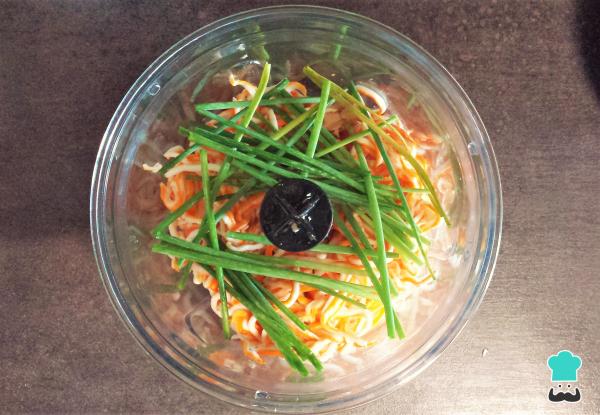
Ahora le toca el turno al cebollín. También conocido como cebollino que es familia de la cebolla y el ajo, pero a diferencia de estos, del cebollín se utiliza el tallo, ya que el bulbo tiene un sabor muy fuerte que lo hace inservible para la cocina.Truco: Agrega otra hierba aromática a la salsa de atún para pasapalos de tu preferencia si quieres.